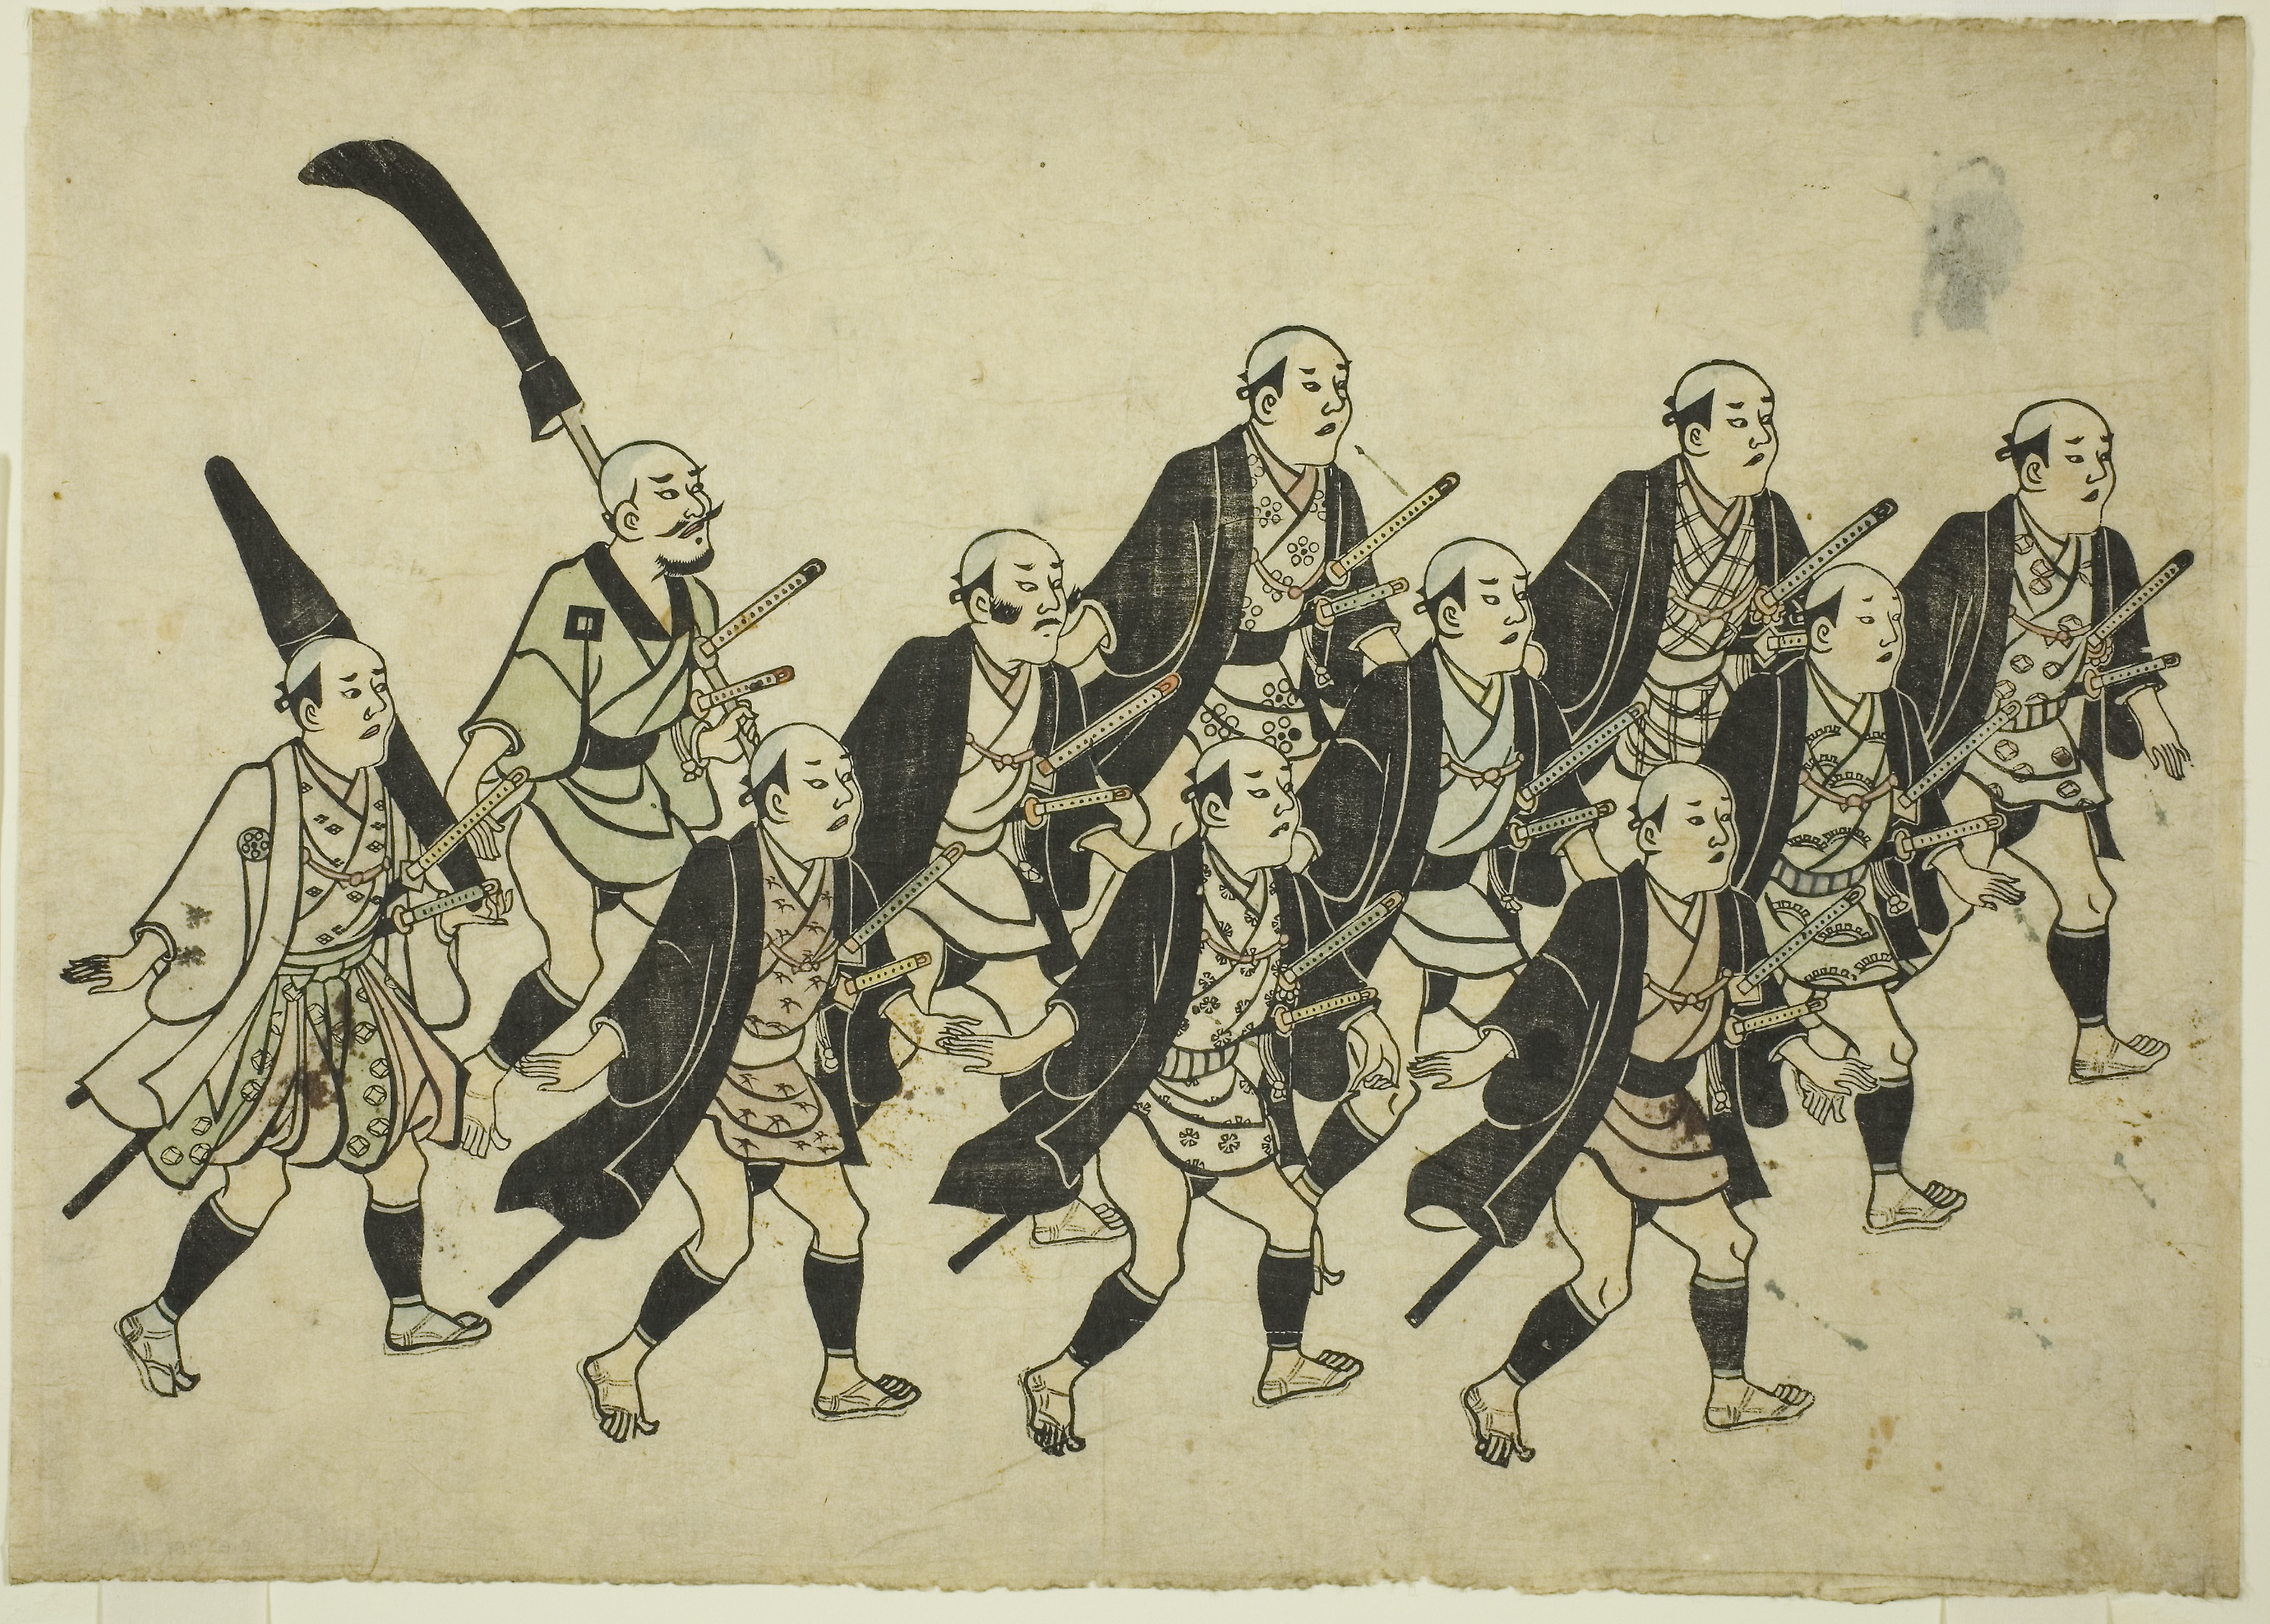
art, illustration, history, font